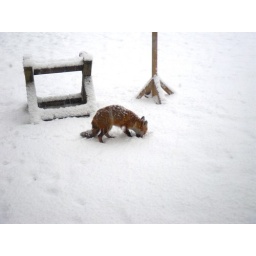
Local baby fox digs in the snow for bits of fat balls under our bird table